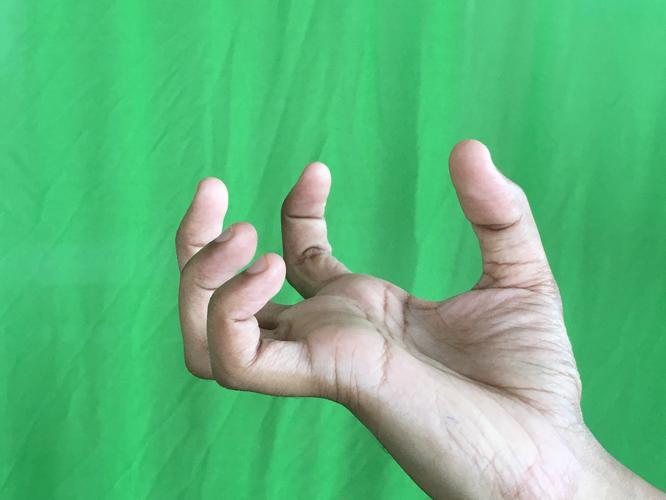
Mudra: Padmakosha
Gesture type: single_hand